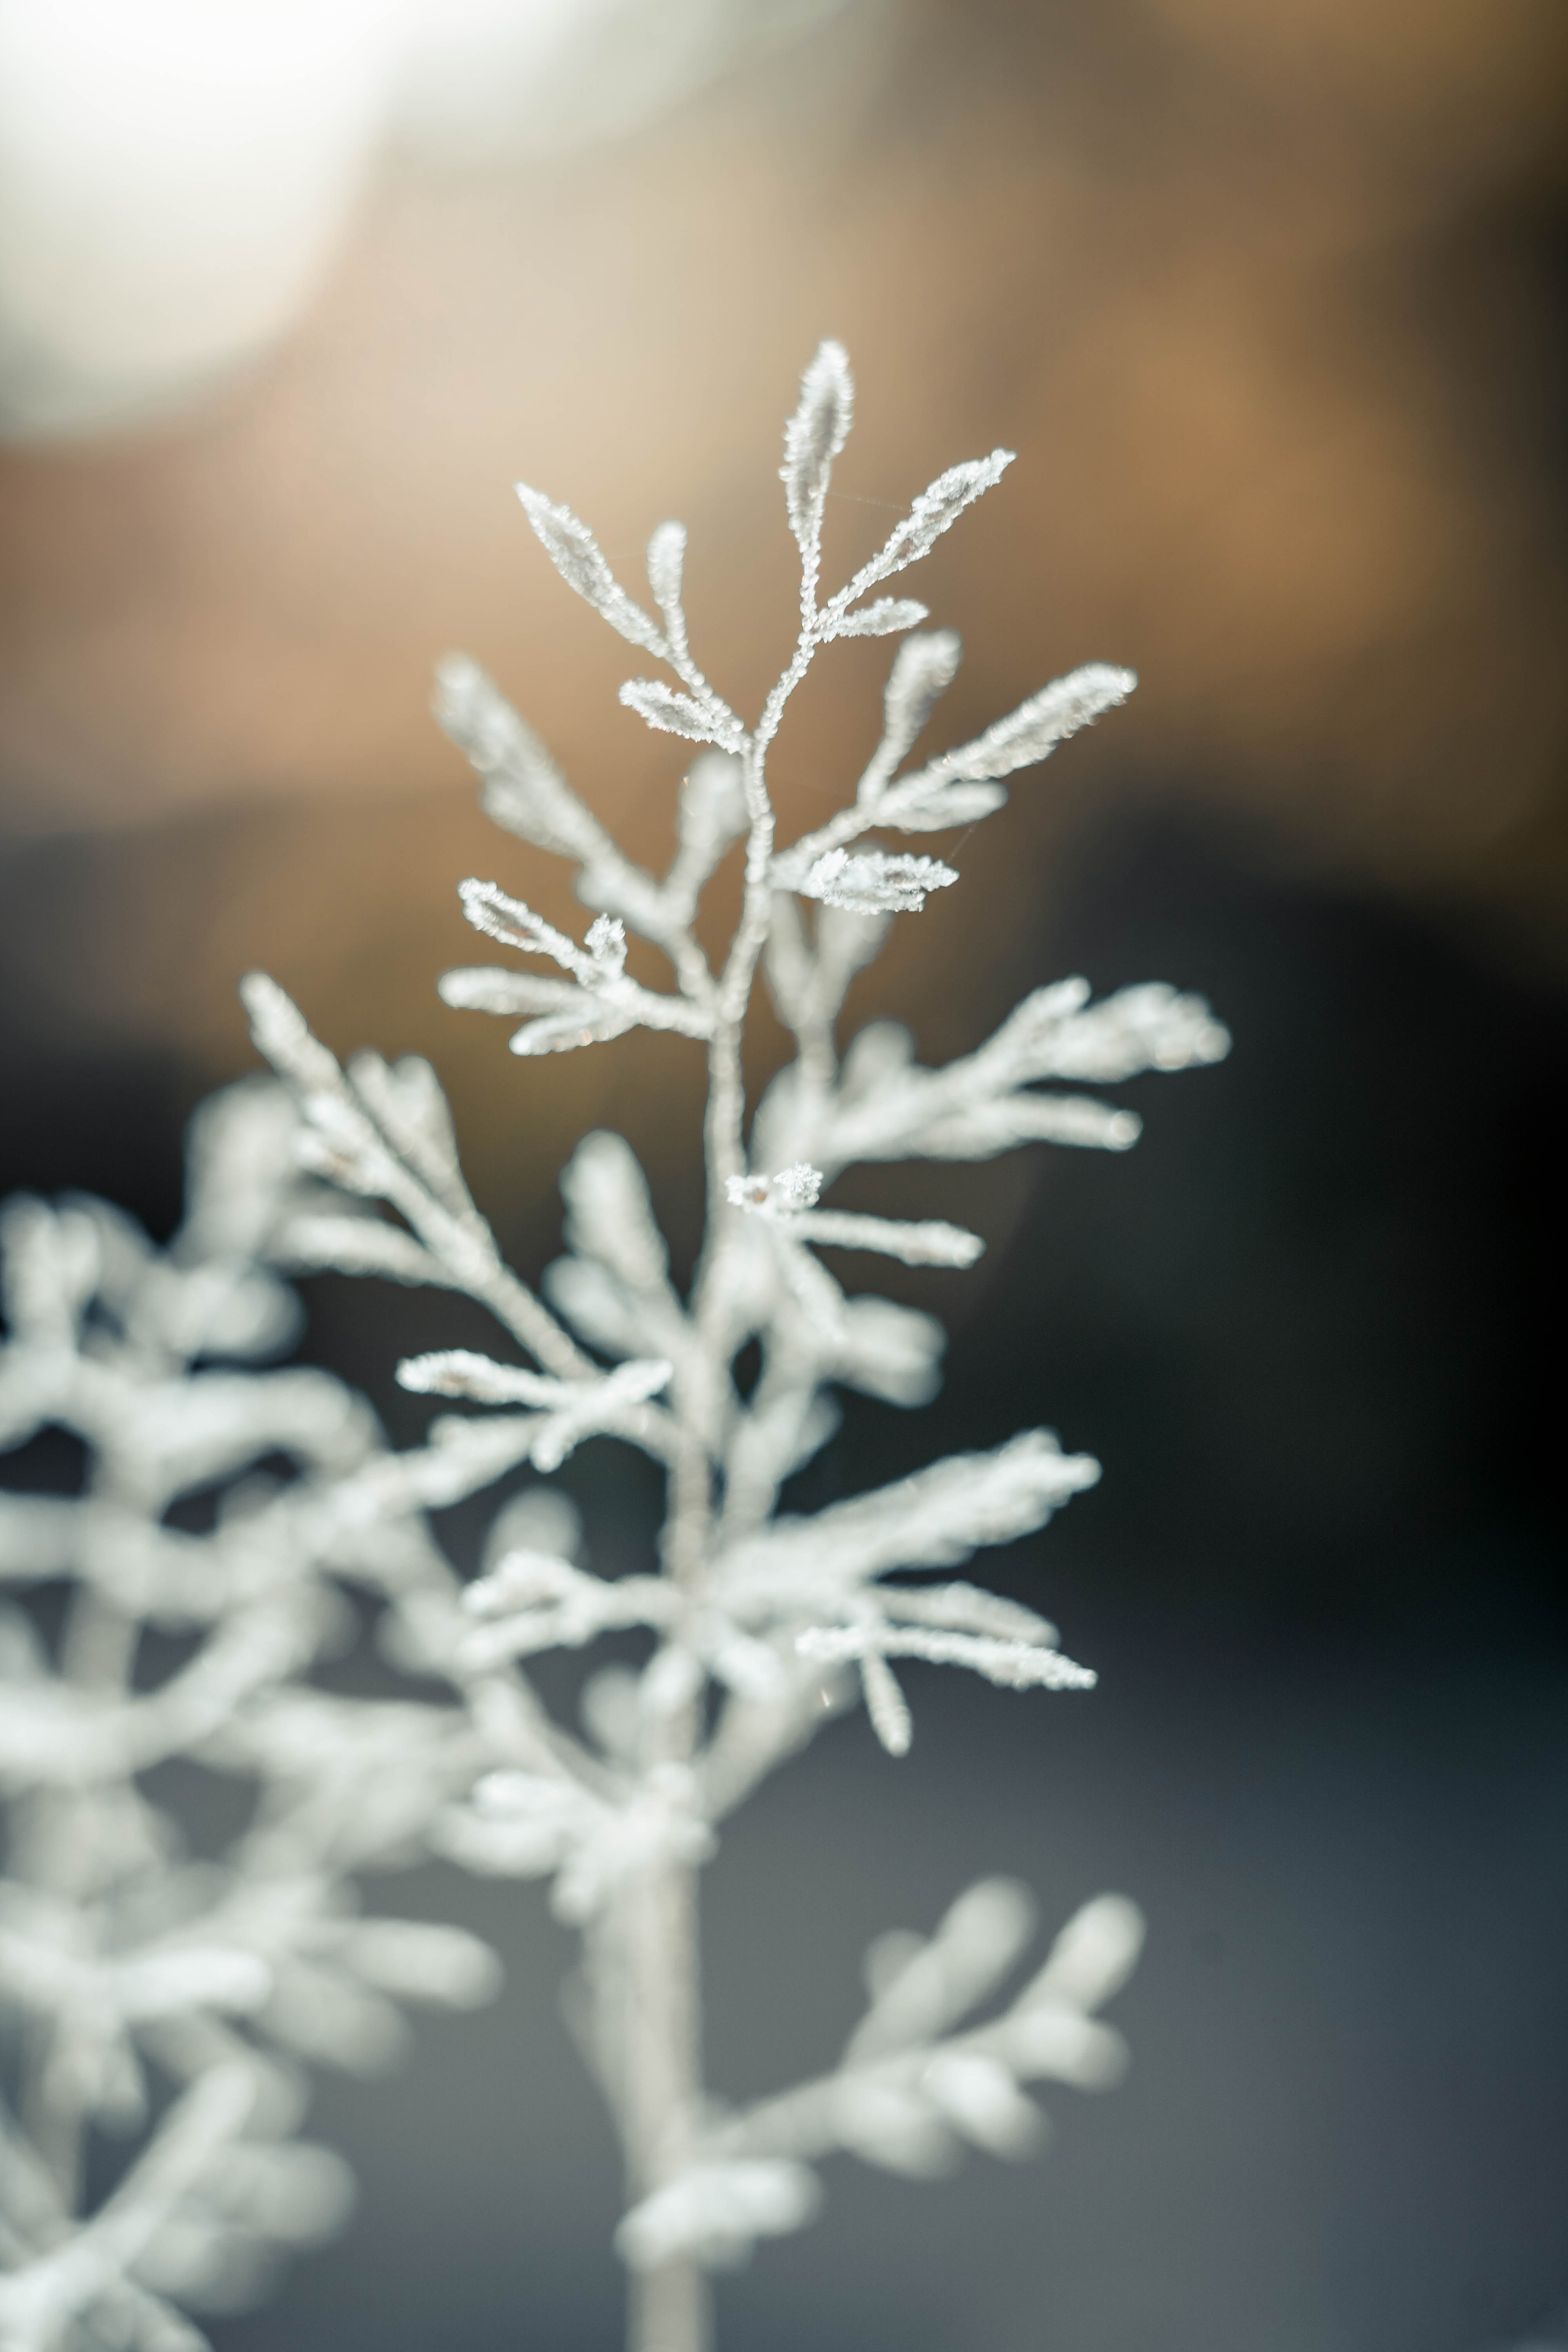
twig, leaf, branch, plant, flower, botany, black and white, frost, winter, freezing, photography, plant stem, monochrome photography, monochrome, macro photography